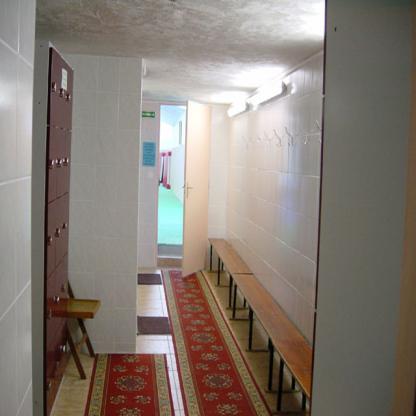
Scene: Indoor